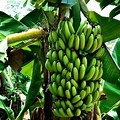
Label: banana